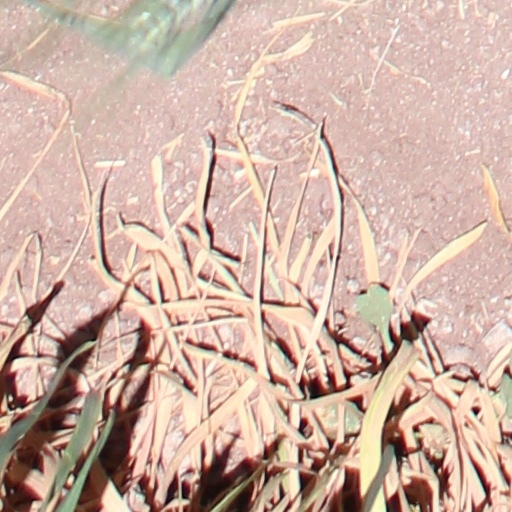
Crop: wheat